Lucius II: The Prophecy

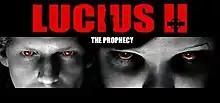

Lucius II: The Prophecy is a horror adventure sandbox game that serves as a loose sequel to the original "Lucius". Developed and published by Shiver Games, it was announced in August 2014 and released in February 2015 for Microsoft Windows. The game received mixed reviews from critics. A sequel, titled "Lucius III", was released in 2018.